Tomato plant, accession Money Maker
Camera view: vertical (180 deg); turntable rotation: 180 degrees
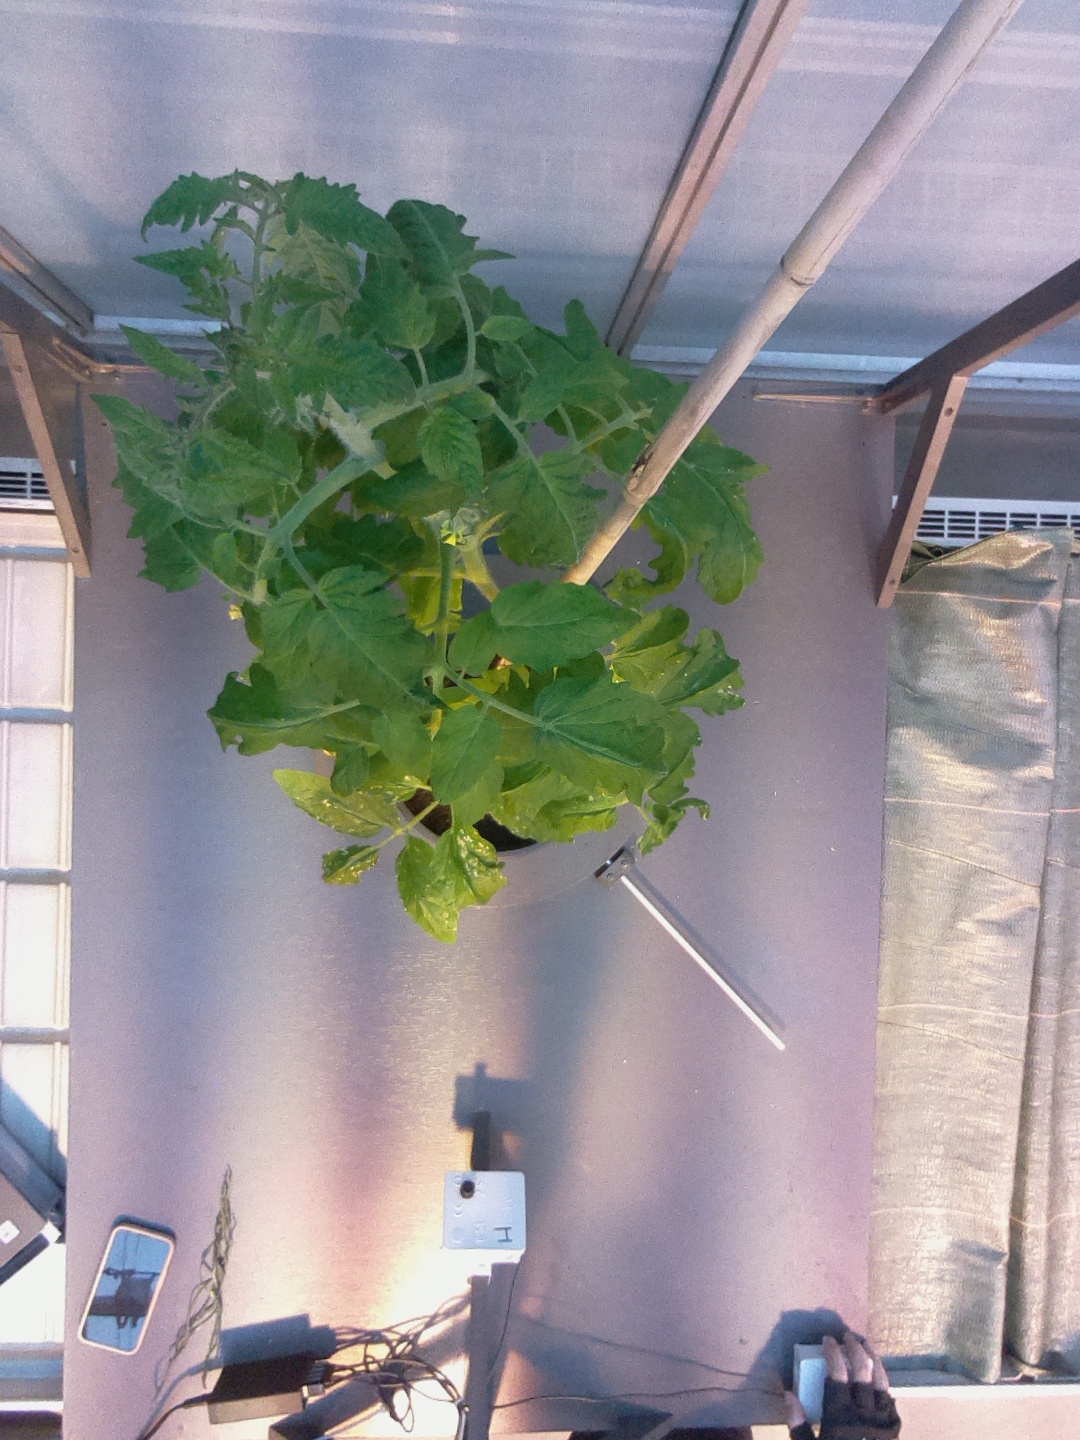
BBCH growth stage 55: 5 inflorescences visible